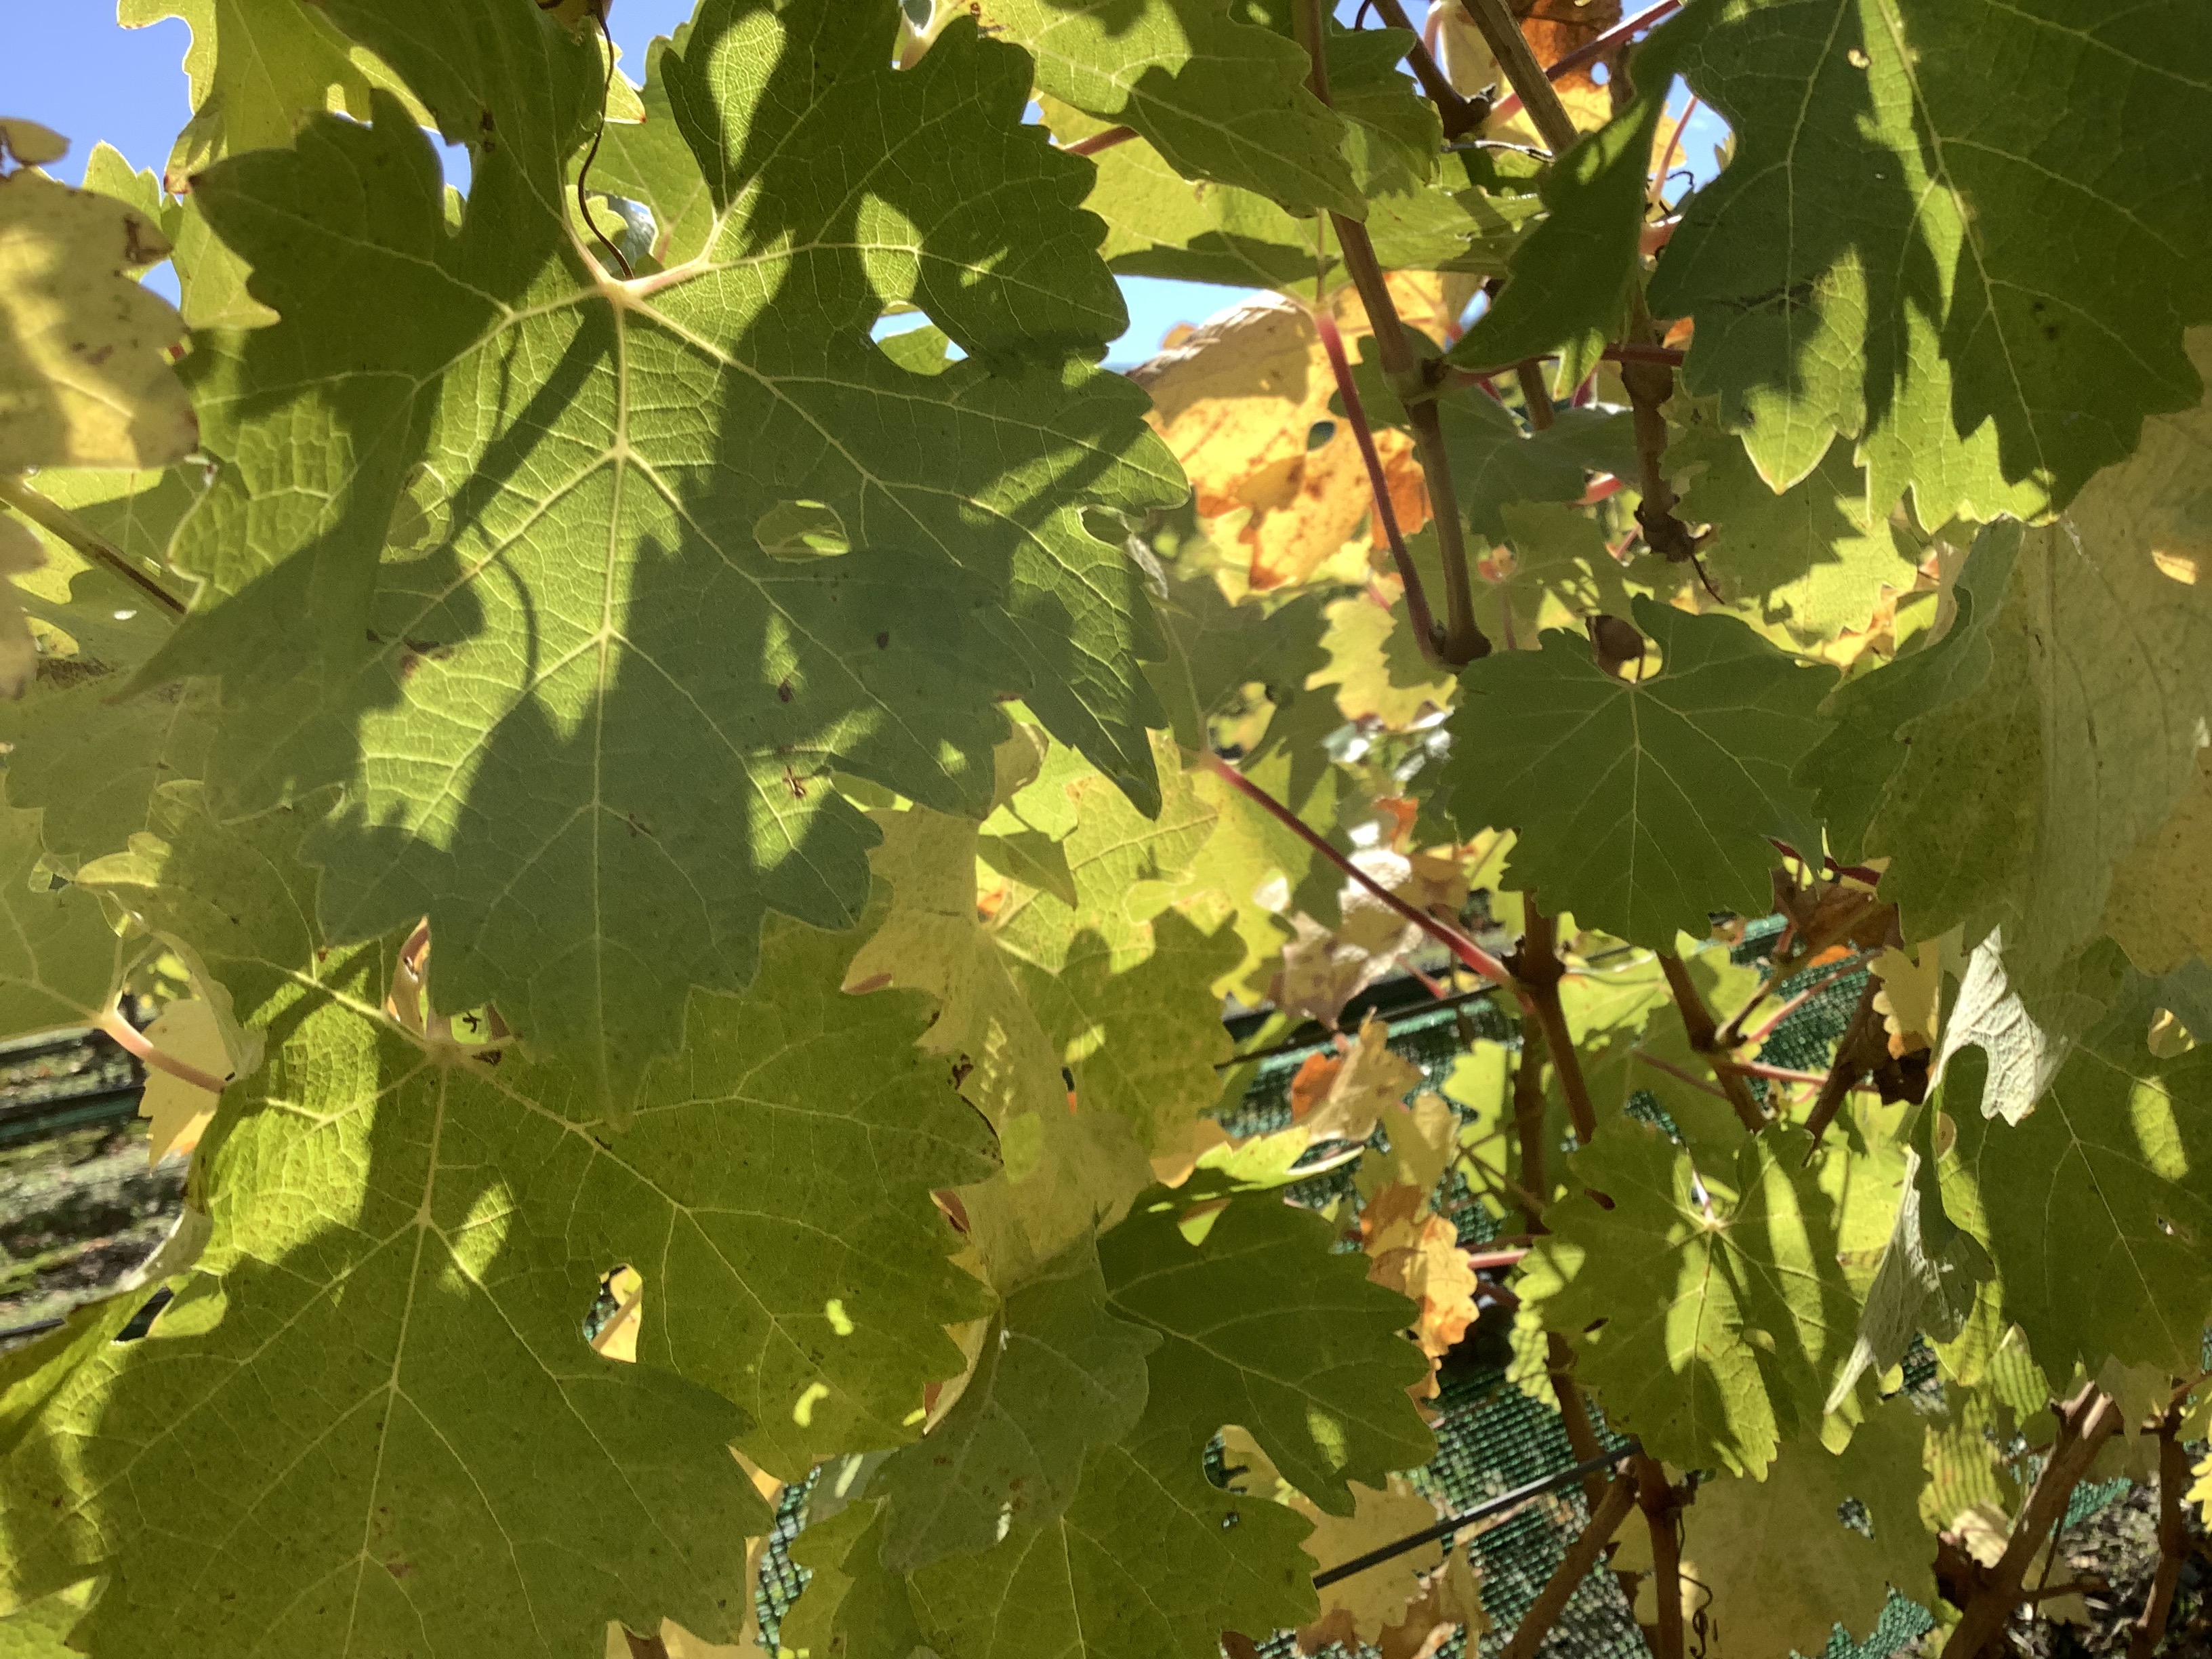
Label: No Virus